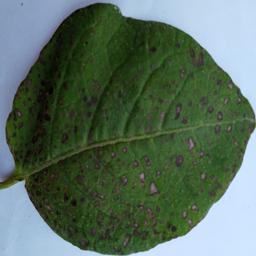
Etiqueta: Tizon_Temprano